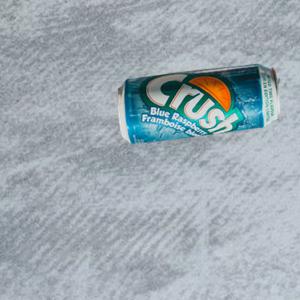
Label: cans